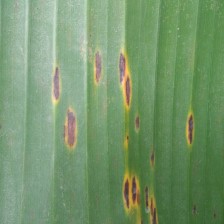
Label: sigatoka